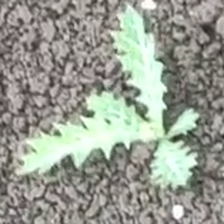
Weed species: Bilayat_(Mexicana_Argemone)